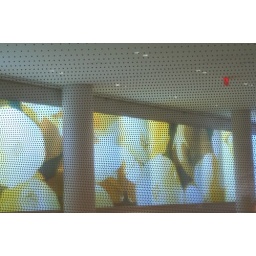
Here you can see the dots that make up the white glass. There's a changing multimedia wall in the back.